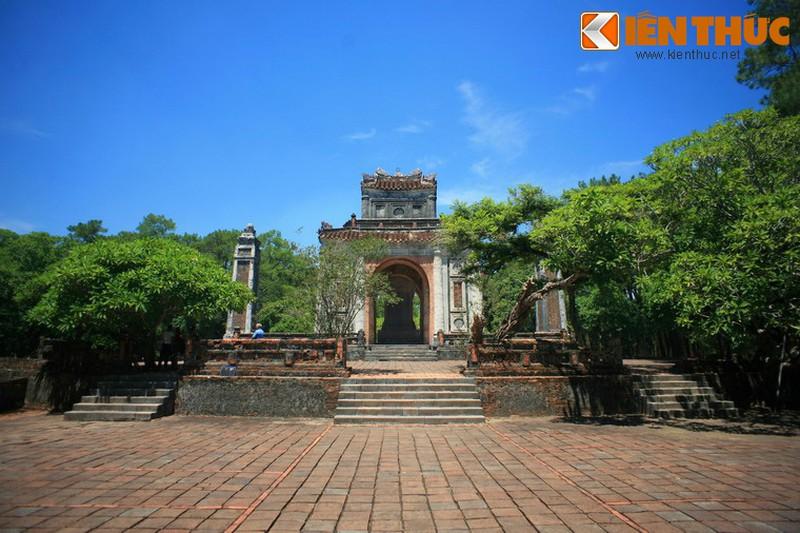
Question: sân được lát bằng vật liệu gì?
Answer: sân được lát bằng gạch tấm